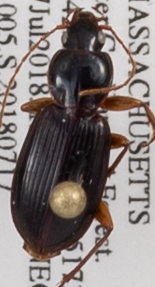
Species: Synuchus impunctatus
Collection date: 2018-07-17
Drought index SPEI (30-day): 0.806
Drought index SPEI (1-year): -0.04
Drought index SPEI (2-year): -0.492